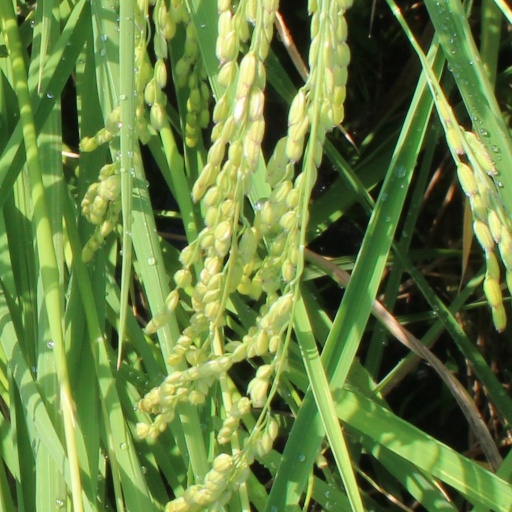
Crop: rice